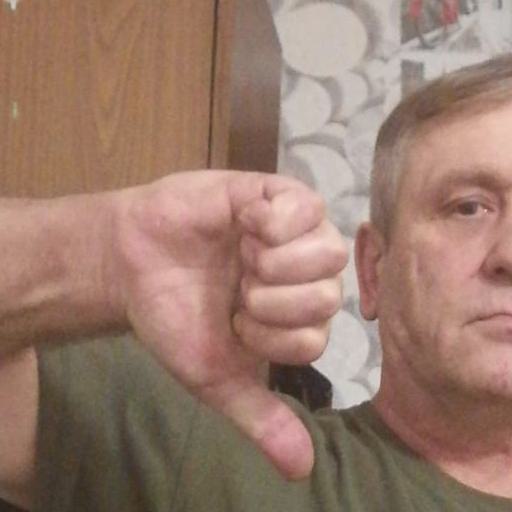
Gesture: dislike